Grand Louvre

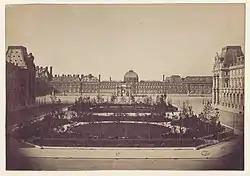
The gardens of what is now the Cour Napoléon with the Tuileries Palace in the background, photographed in 1859

The Grand Louvre refers to the decade-long project initiated by French President François Mitterrand in 1981 of expanding and remodeling the Louvre – both the building and the museum – by moving the French Finance Ministry, which had been located in the Louvre's northern wing since 1871, to a different location. The centerpiece of the Grand Louvre is the Louvre Pyramid designed by Chinese-American architect I. M. Pei, which was also the project's most controversial component. The Grand Louvre was substantially completed in the late 1990s, even though its last elements were only finalized in the 2010s.